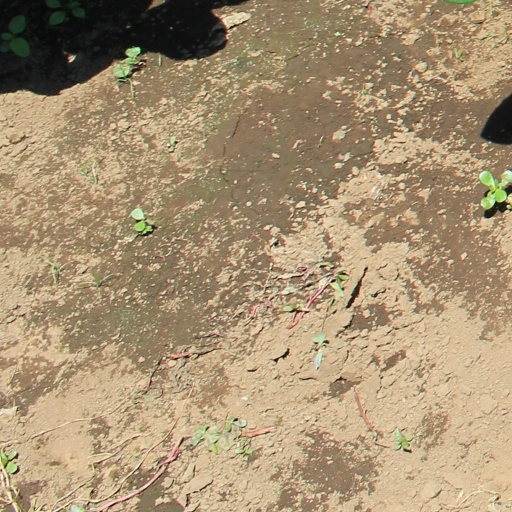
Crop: soybean